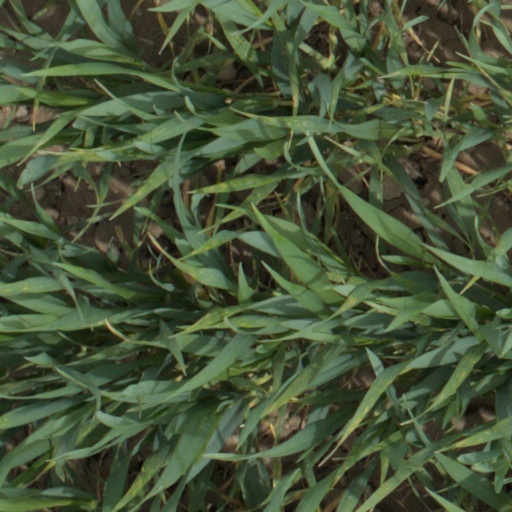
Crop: wheat